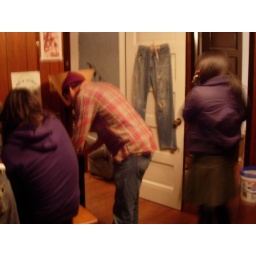
at headlights house in champaign... the boys are playing with an old organ while carol jams on the flute